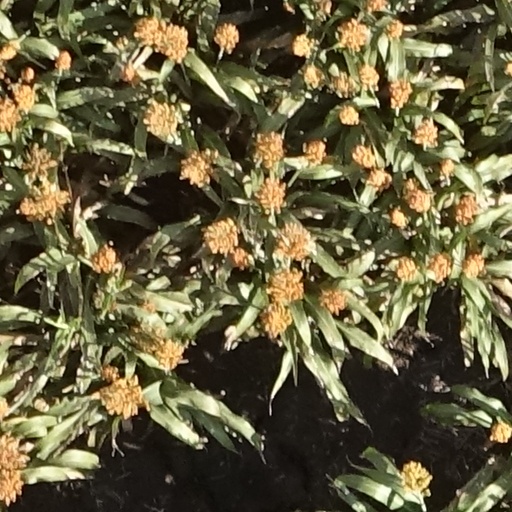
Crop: sorghum